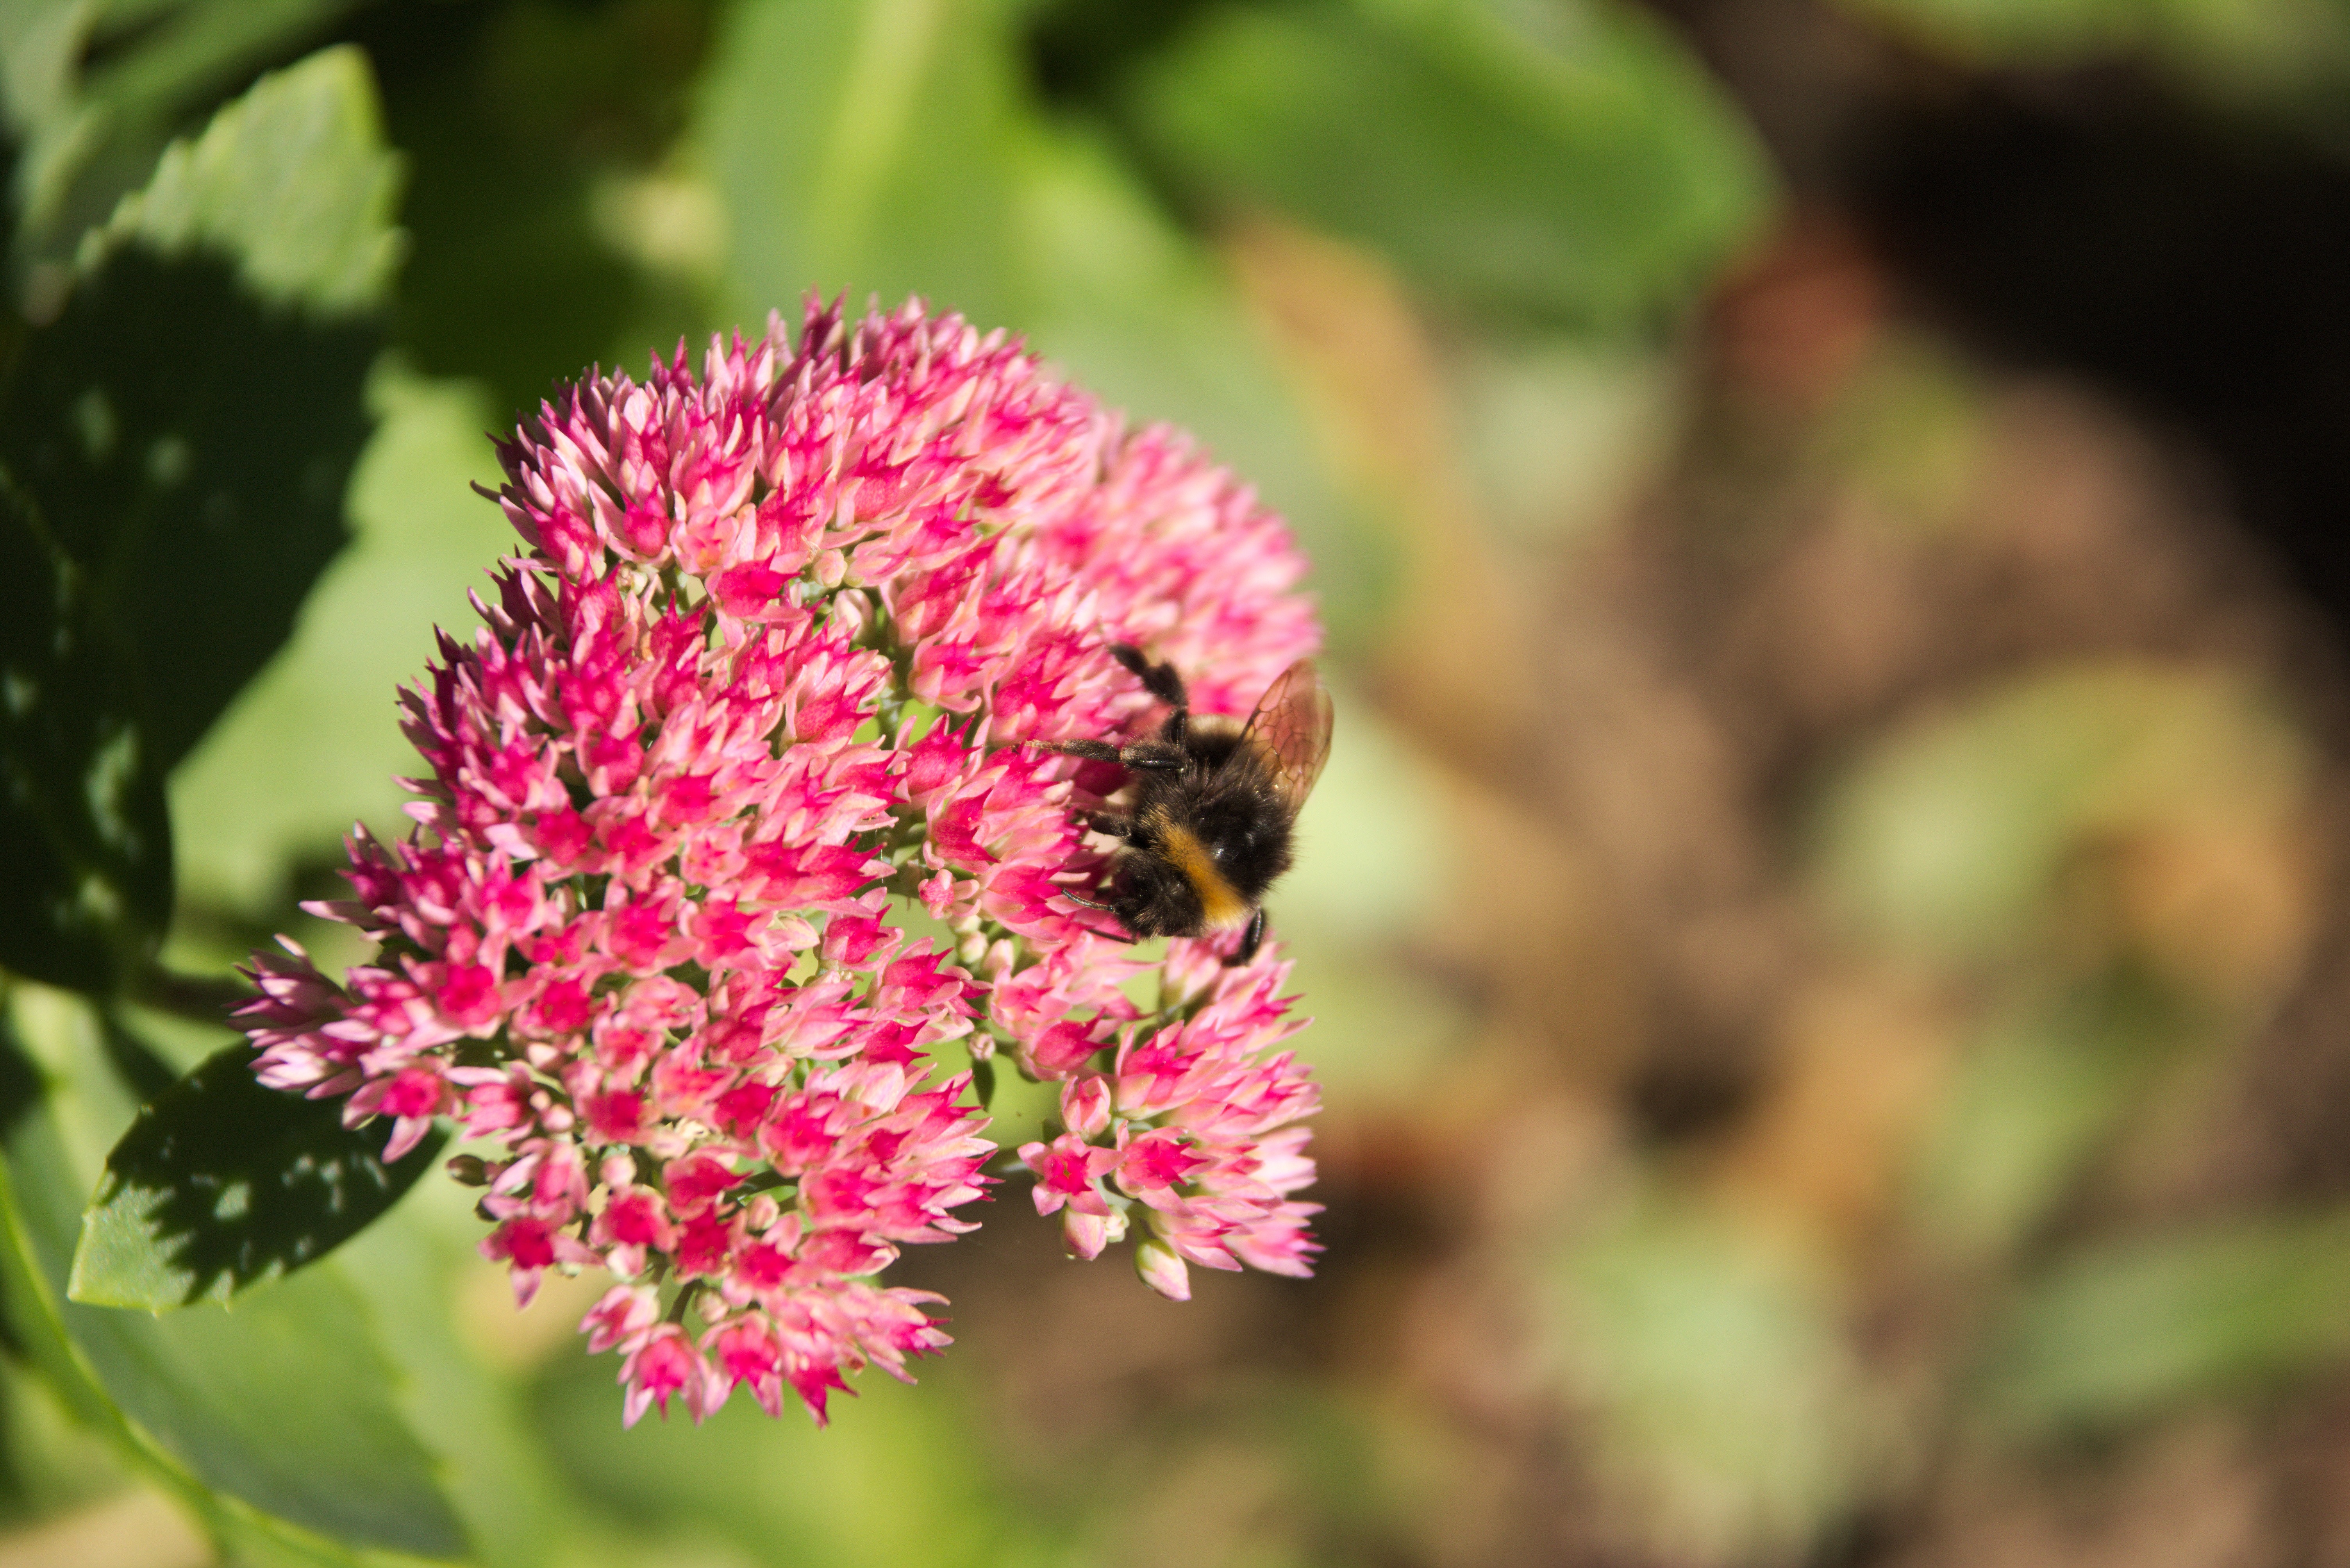
nature, branch, blossom, plant, flower, purple, petal, summer, green, insect, botany, butterfly, garden, close, flora, fauna, invertebrate, wildflower, flowers, shrub, bee, october, stonecrop, nectar, macro photography, flowering plant, autumn joy, fellingshausen, biebertal, sedum telephium, land plant